Ternopil urban hromada

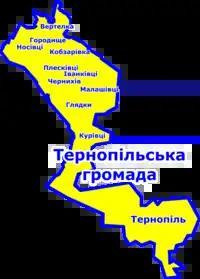
Map of Ternopil Hromada

In addition to one city (Ternopil), the hromada is home to the following 10 villages: